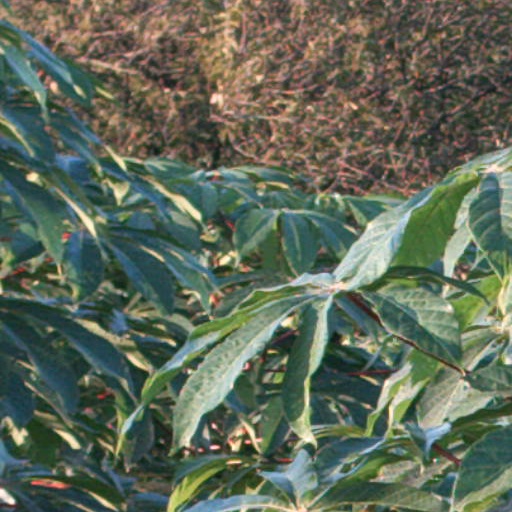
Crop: cassava